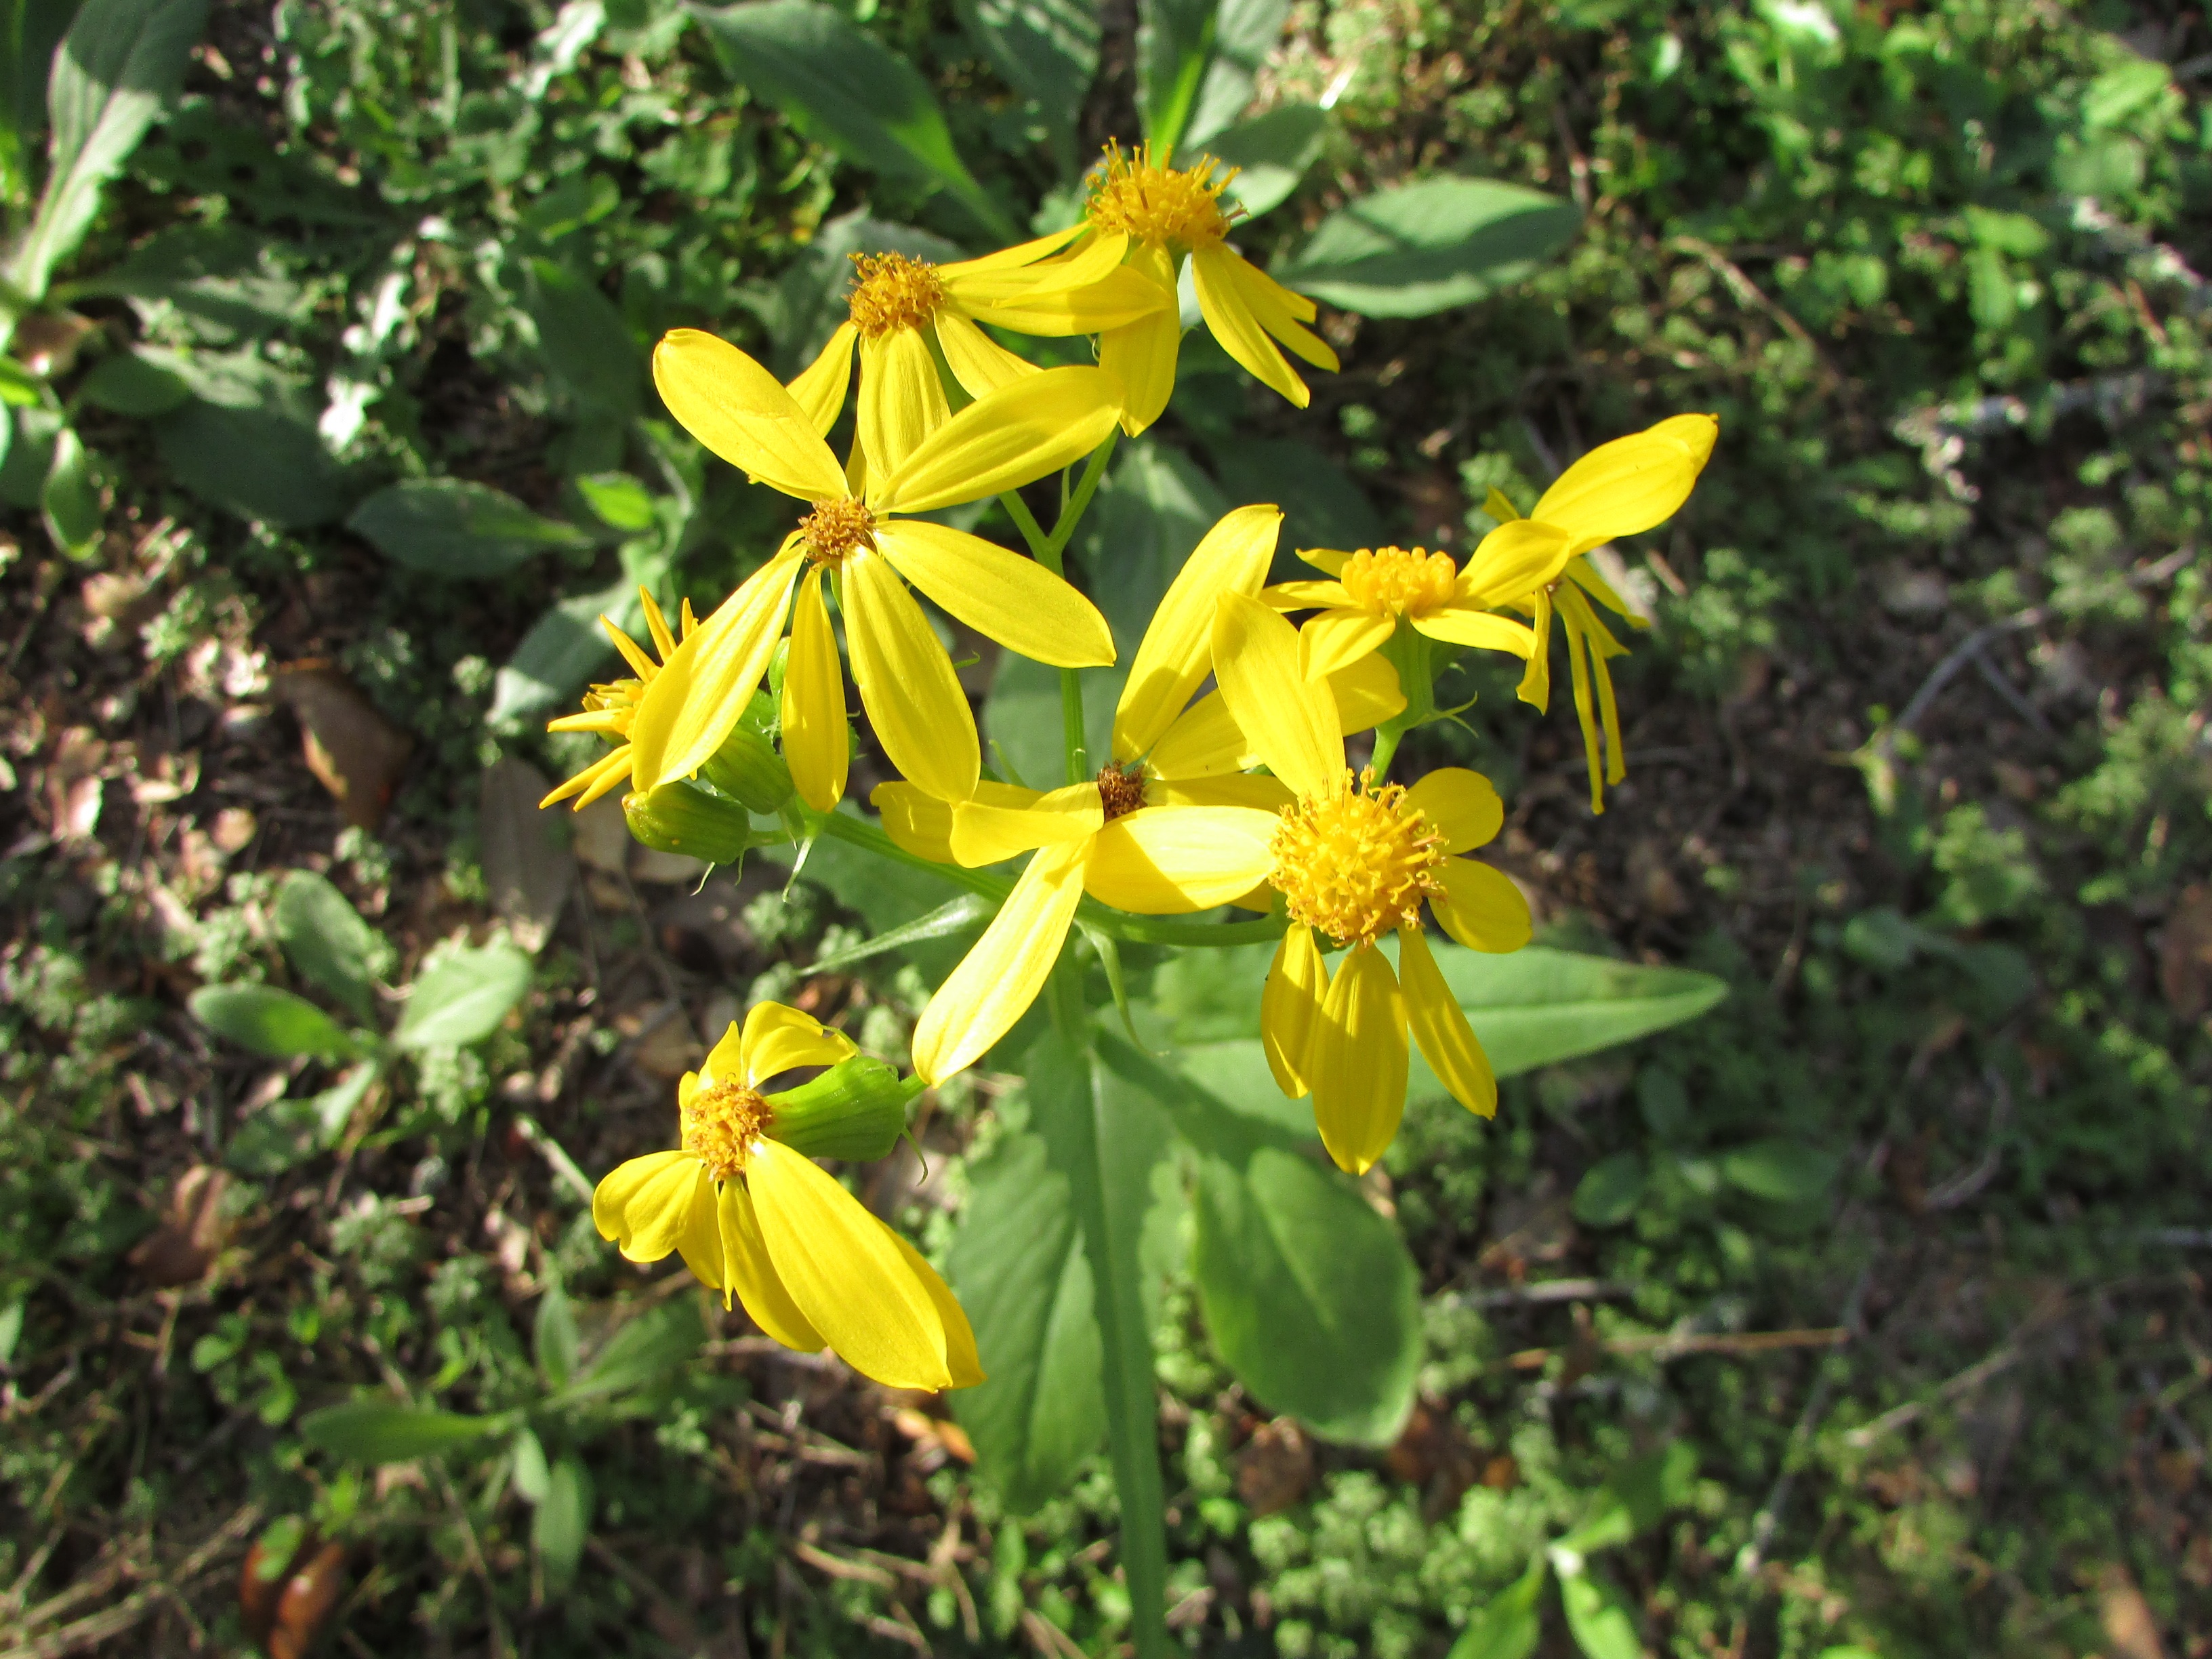
nature, plant, flower, spring, natural, blooming, yellow, flora, wildflower, flowers, sunny, outside, bright, hypericum, flowering plant, daisy family, jerusalem artichoke